Yale University Press

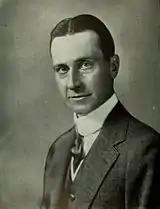
George Parmly Day, founder of the Yale University Press

Yale University Press is the university press of Yale University. It was founded in 1908 by George Parmly Day and Clarence Day, grandsons of Benjamin Day, and became a department of Yale University in 1961, but it remains financially and operationally autonomous.